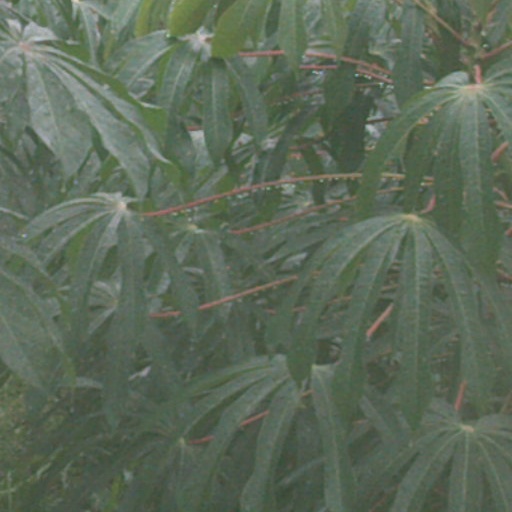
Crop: cassava